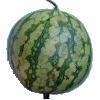
Label: Watermelon 1